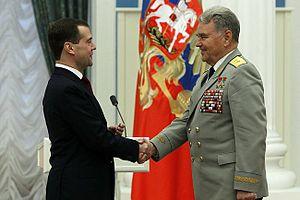
Vladimir Aleksandrovitch Chatalov est un cosmonaute soviétique, né le 8 décembre 1927. Il est distingué héros de l'Union soviétique en 1969 à deux reprises. La municipalité de Baïkonour lui attribue le titre de citoyen d'honneur en 1974. Il est également élu député du 10ᵉ Soviet suprême de l'Union soviétique. Chatalov dirige le Centre d'entraînement des cosmonautes Youri-Gagarine en 1987-1991.